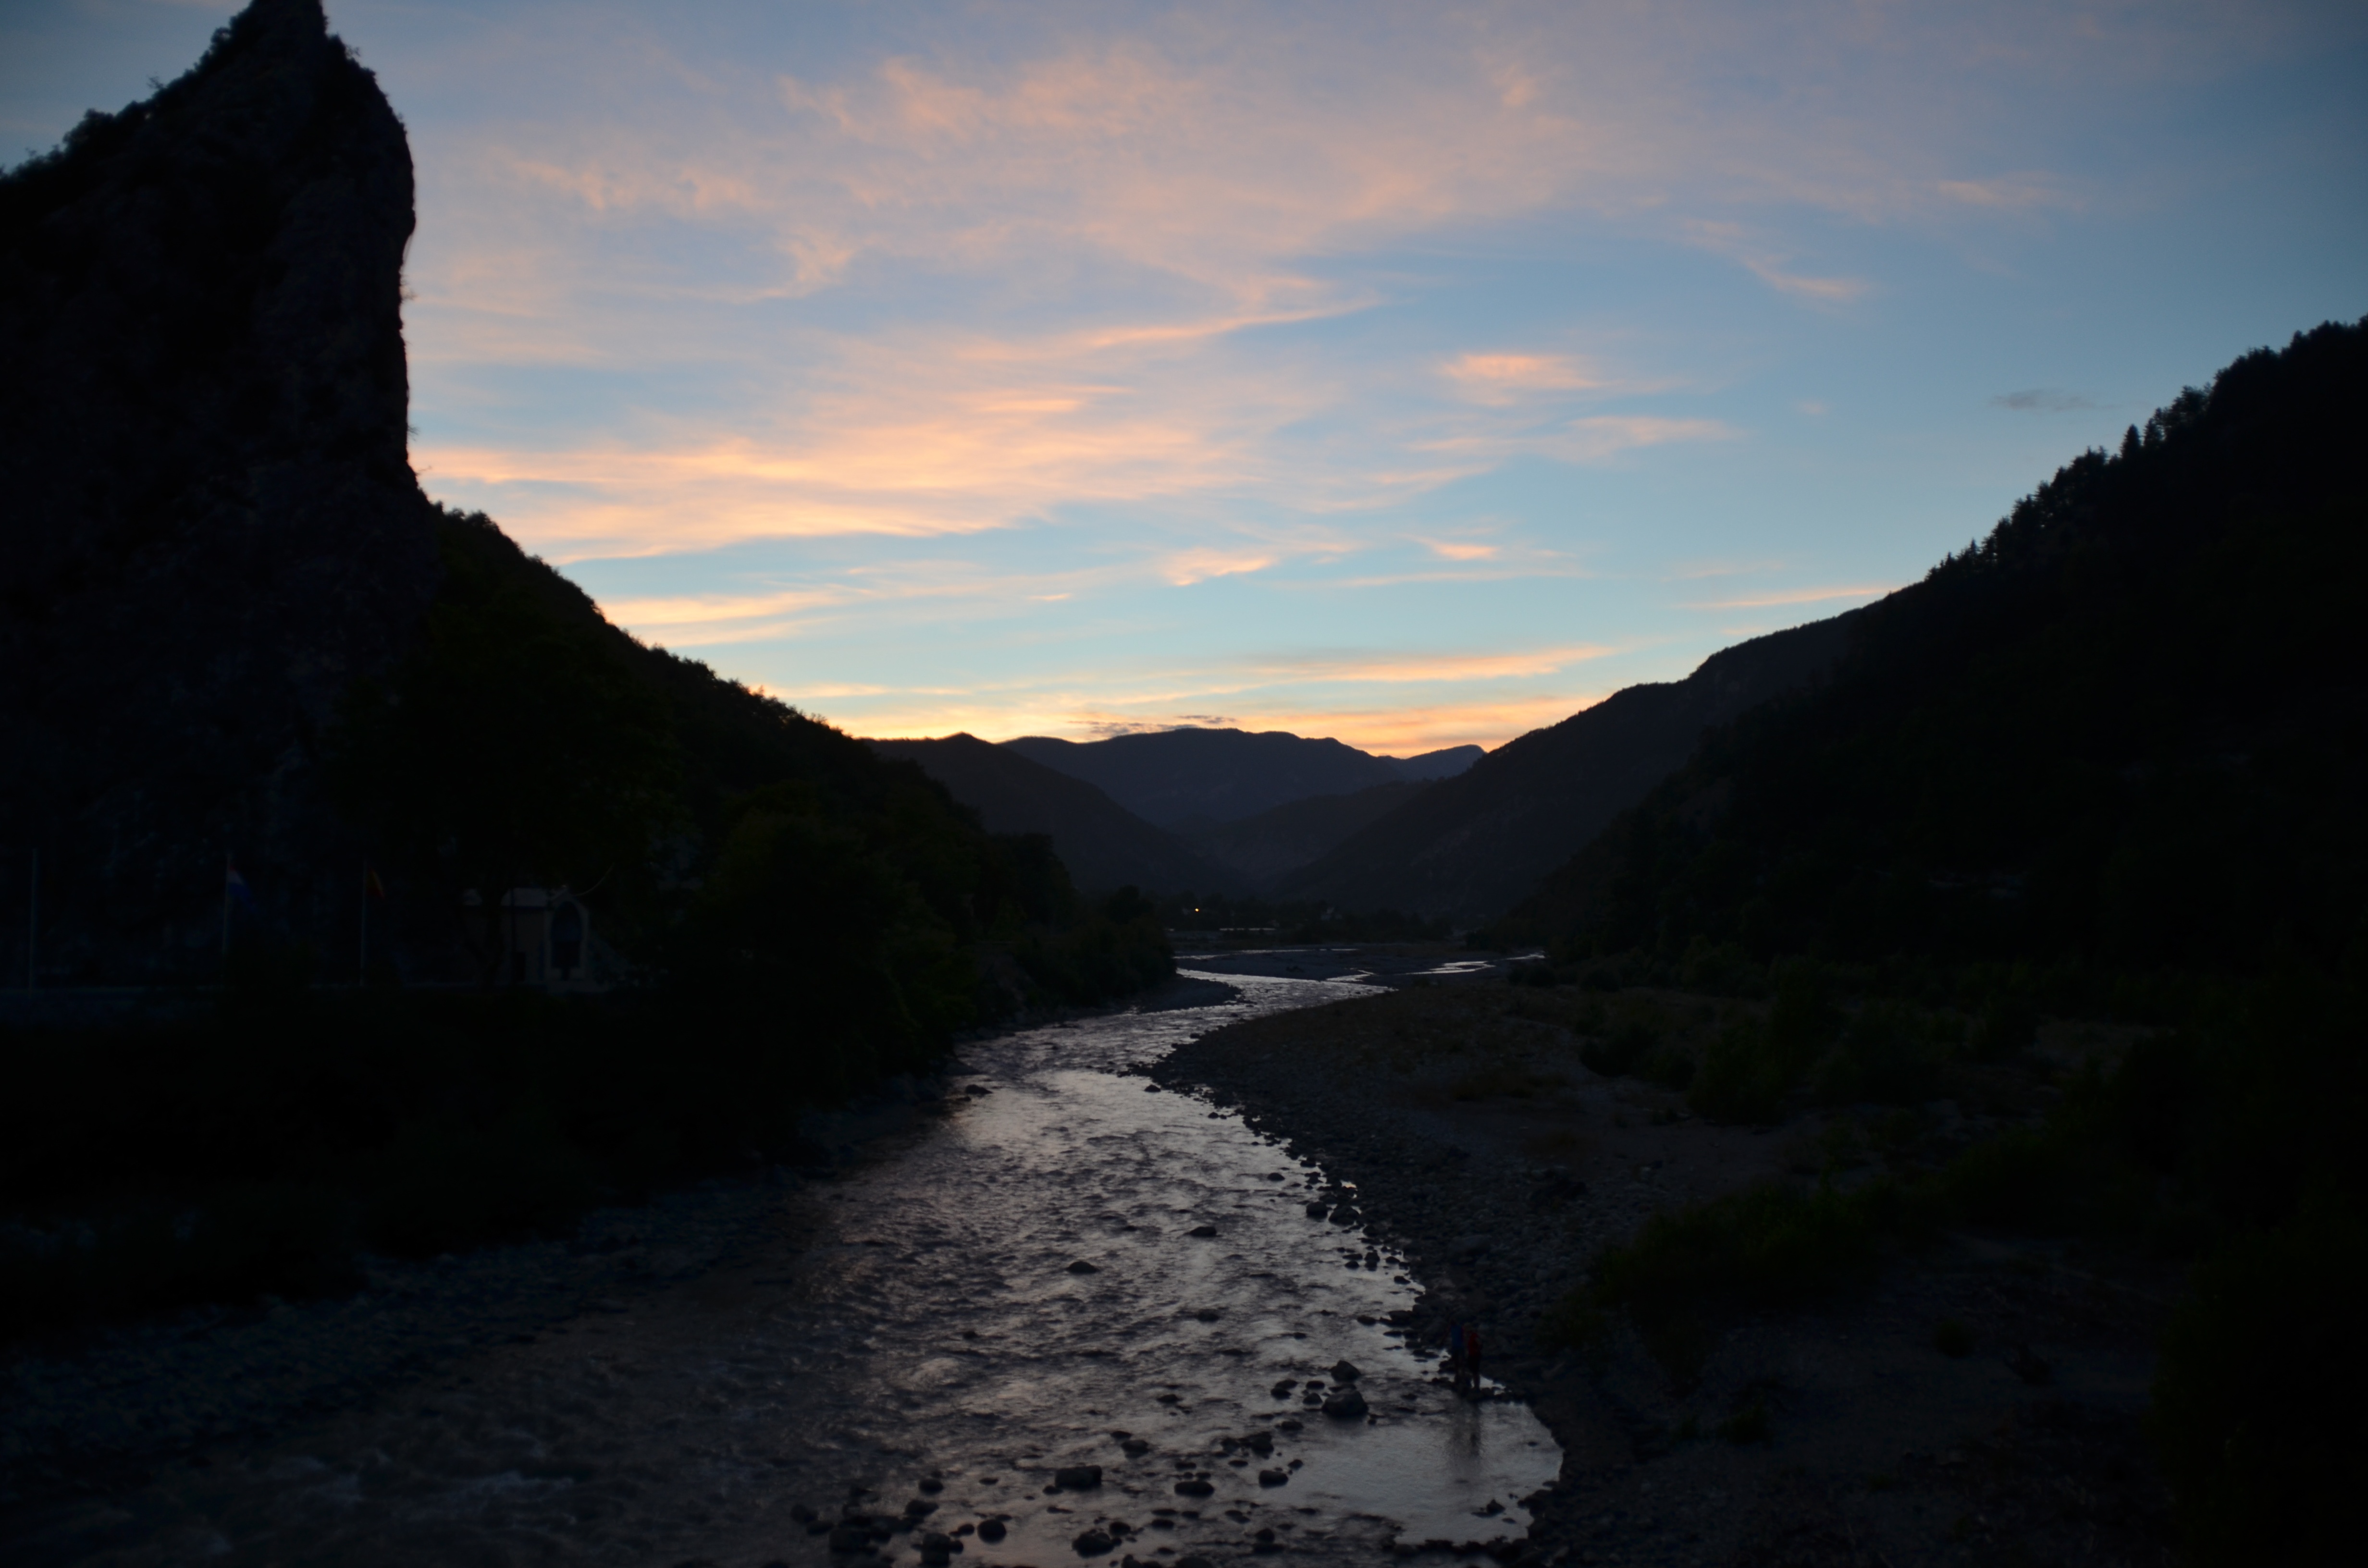
landscape, sea, coast, rock, wilderness, mountain, snow, cloud, sunrise, sunset, sunlight, morning, hill, lake, dawn, river, valley, mountain range, dusk, evening, terrain, plateau, loch, landform, geographical feature, atmospheric phenomenon, mountainous landforms